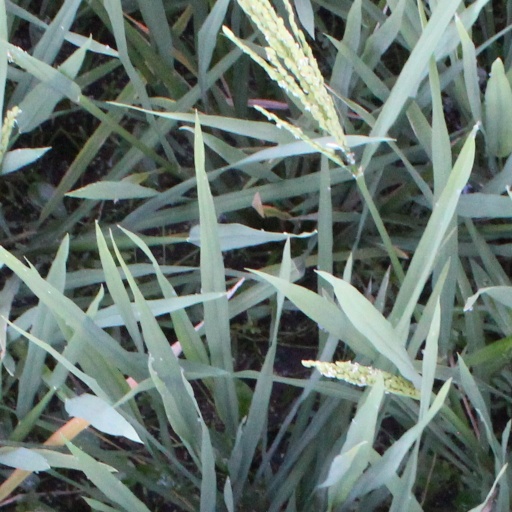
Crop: rice